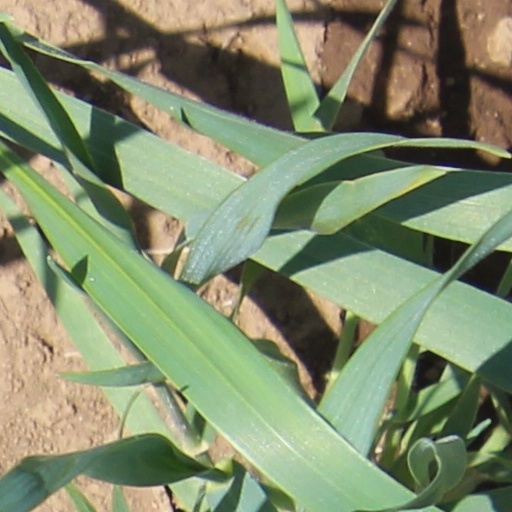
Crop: wheat